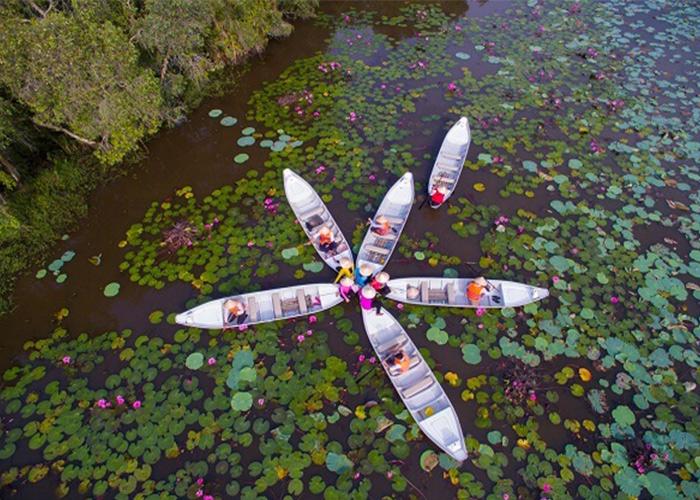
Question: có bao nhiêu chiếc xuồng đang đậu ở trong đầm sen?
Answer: có sáu chiếc xuồng